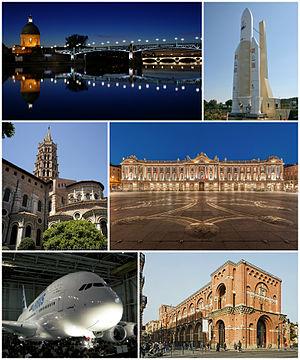
De haut en bas et de gauche à droite: Pont Saint-Pierre de Toulouse, Ariane 5 (Cité de l’Espace), Basilique Saint-Sernin de Toulouse, Place du Capitole de Toulouse, Airbus A380, Musée des Augustins de Toulouse
Toulouse, est une commune du Sud-Ouest de la France. Capitale au Vᵉ siècle du royaume wisigoth, une des capitales du royaume d'Aquitaine, capitale du comté de Toulouse fondé en 852 par Raimond Iᵉʳ et capitale historique du Languedoc, elle est aujourd'hui le chef-lieu de la région d'Occitanie, du département de la Haute-Garonne, et le siège de Toulouse Métropole. Elle était également le chef-lieu de l'ancienne région Midi-Pyrénées jusqu'à sa disparition au 1ᵉʳ janvier 2016.